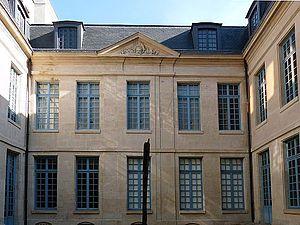
L'hôtel de Mongelas, côté cour
L'hôtel de Mongelas, sis au 62 de la rue des Archives à Paris, est un hôtel particulier du début du XVIIIᵉ siècle, qui appartient à la Fondation de la Maison de la Chasse et de la Nature et abrite, depuis février 2007, l'extension du Musée de la chasse et de la nature.
La rue du Grand-Chantier est une rue de Paris aujourd'hui disparue de l'ancien 7e arrondissement de Paris.